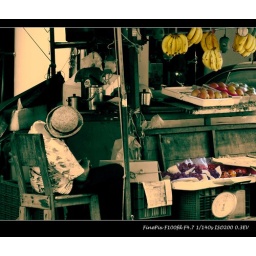
a sleepy woman and her water fruit stand.... pictured at a street market in Taiwan.